2012 United States presidential election

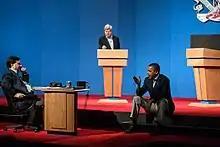
President Obama talks with Ron Klain during presidential debate preparations. Senator John Kerry, at podium, played the role of Mitt Romney during the preparatory sessions.

Santorum, who had previously run an essentially one-state campaign in Iowa, was able to organize a national campaign after his surprising victory there. He unexpectedly carried three states in a row on February 7 and overtook Romney in nationwide opinion polls, becoming the only candidate in the race to effectively challenge the notion that Romney was the inevitable nominee. However, Romney won all of the other contests between South Carolina and the Super Tuesday primaries, and regained his first-place status in nationwide opinion polls by the end of February.